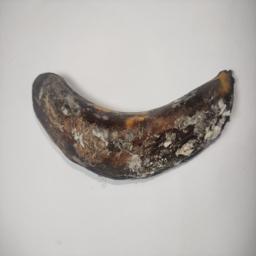
Banana variety: Sagor Kola